Banknotes of Northern Ireland

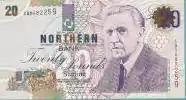
A pre-robbery Northern Bank £20 note

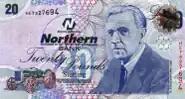
A £20 note of the post-2004 reissue, bearing the old Northern Bank branding

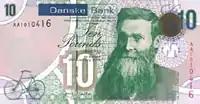
A 2013 Danske Bank £10 note

Following the theft in 2004 of £26.5 million in banknotes from Northern Bank's headquarters and cash-handling centre in Belfast, of which approximately £15.5m was current-series Northern Bank issue, the bank announced on 7 January 2005 that it would withdraw almost all of its notes from circulation and replace them with altered designs, including an updated version of the bank's logo. The reissue began on 14 March 2005 and was scheduled to take one month; old notes remain exchangeable at branches of Northern Bank.